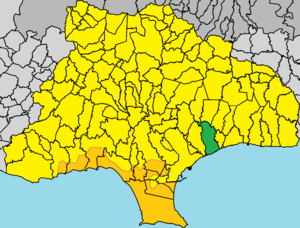
Yermasóyia est une ville de Chypre ayant une population en 2011 de 13 421 habitants.